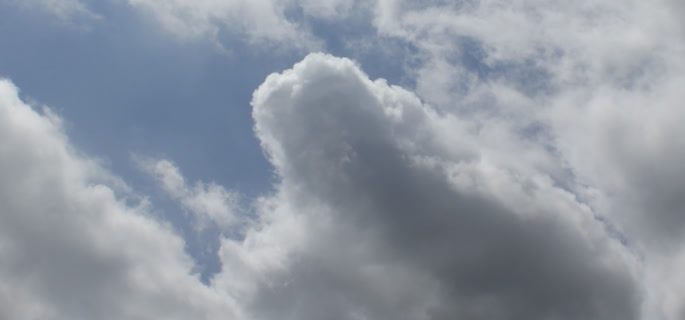
Cloud type: Cumulus